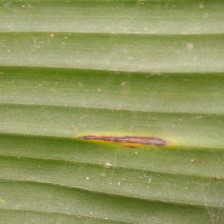
Label: sigatoka